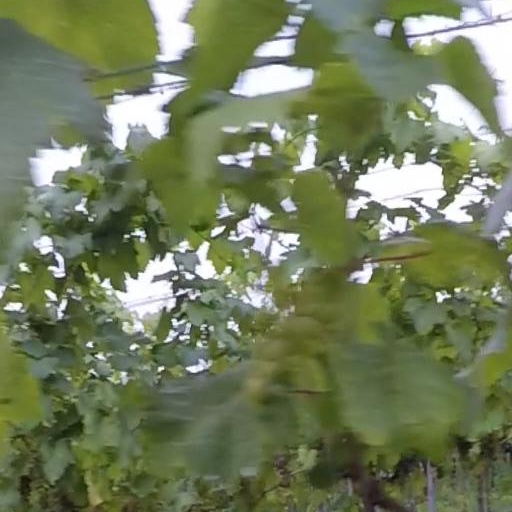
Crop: grape